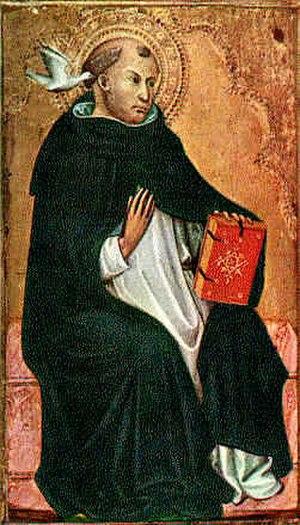
Saint Thomas d'Aquin Licence: d'après http://www.jesusmarie.com/: tout le site peut être copié sans autorisation notre seul but est la diffusion gratuite des meilleurs livres de l'église catholique romaine
Le Jardin des délices est une peinture à l'huile sur bois du peintre néerlandais Jérôme Bosch, appartenant à la période des primitifs flamands. L'œuvre est structurée en triptyque, format souvent utilisé par les peintres du début du XVᵉ siècle jusqu'au début du XVIIᵉ siècle dans la partie septentrionale de l'Europe. Elle est le plus souvent datée de 1494 à 1505, bien que des chercheurs en avancent la création jusqu'aux années 1480.
La relation entre science et religion est un sujet abordé depuis l'Antiquité dans de nombreux champs d'investigation, dont la philosophie des sciences, la théologie, l'histoire des sciences et l'histoire des religions. Les points de vue sont variables, notamment en fonction des époques, des cultures et des régions ; certains voient une harmonie entre science et religion, d'autres des domaines séparés avec peu d'interactions et d'autres encore y voient une incompatibilité et un conflit fondamental entre la foi fondée sur des croyances et la science fondée sur des faits et ouverte à la critique. Par exemple, le fondamentalisme chrétien se situe à l'opposé des grandes traditions des Églises chrétiennes. Il promeut une vision concordiste de la science avec la religion, ou encore il nie les données de la science pour donner préséance aux croyances de leurs groupes.
Les vingt-quatre thèses thomistes sont le nom couramment donné à vingt-quatre thèses résumant l’œuvre de Thomas d’Aquin et dont l’Église catholique a reconnu la véracité par un décret de la Congrégation des études en date du 27 juillet 1914. La promulgation de ce décret fut la principale mesure intellectuelle prise par l'Église catholique pendant la crise moderniste, dans la mesure où ces vingt-quatre thèses thomistes sont considérées comme normæ directivæ tutæ afin de lutter contre le modernisme.
Le thomisme est une école de pensée philosophico-théologique inspirée des écrits de saint Thomas d'Aquin consistant principalement en un réalisme philosophique. Le thomisme a pris de nombreuses formes selon les périodes et les circonstances, s'éloignant plus ou moins des véritables thèses du docteur de l'Église selon les types de formes, certaines consistant en une interprétation extrêmement libre, d'autres se contentant d'une conservation rigide à la lettre de la Somme théologique. La plupart des philosophes de l'époque moderne, tels que René Descartes, John Locke, Gottfried Wilhelm Leibniz et après comme Emmanuel Kant, dialoguent directement ou indirectement avec les formes de thomisme de leur temps.
L’ordre des Prêcheurs ou des Frères prêcheurs, plus connu sous le nom d’ordre dominicain et historiquement connu également sous le nom de Jacobins, est un ordre catholique né à Toulouse sous l’impulsion de Dominique de Guzmán en 1215. Il appartient, comme l'ordre des Frères mineurs ou franciscains, à la catégorie des ordres mendiants. Proche de la population, il se différencie d'autres ordres qui ont pour vœu de s'isoler, comme l'ordre cistercien.